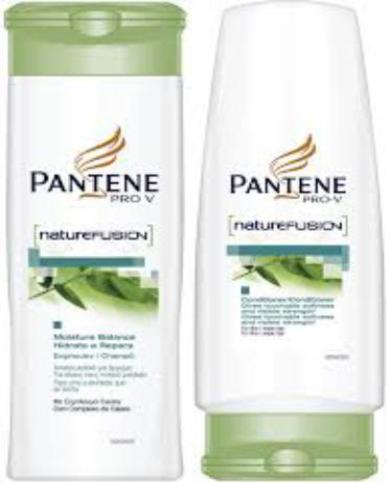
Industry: Necessities